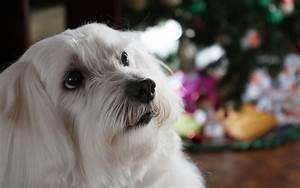
Label: cane